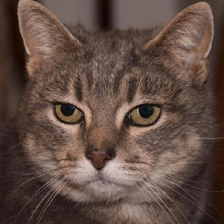
Label: animals